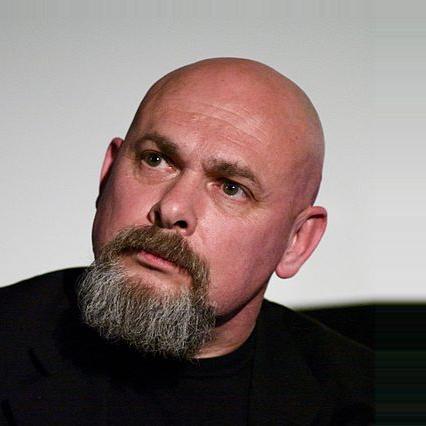
Age: 52